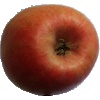
Label: apple_pink_lady